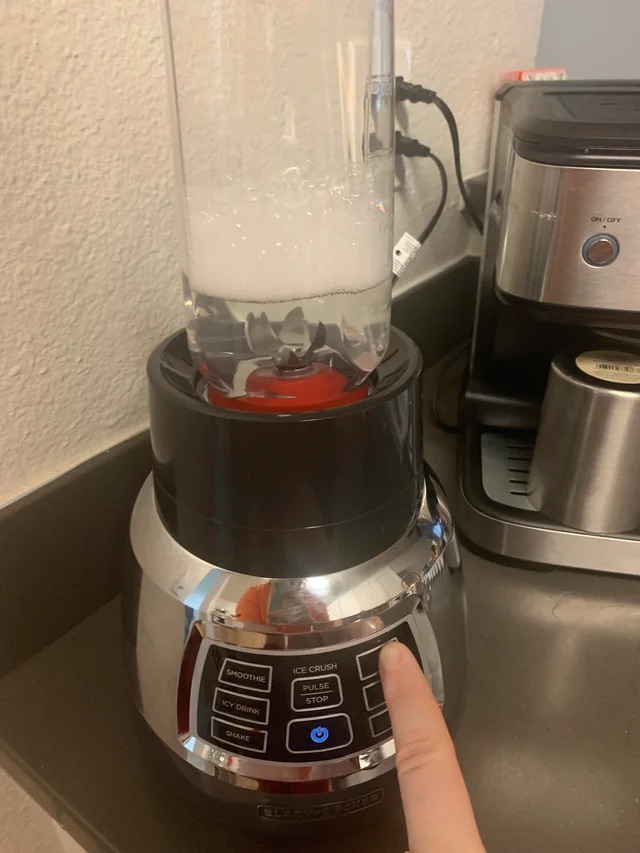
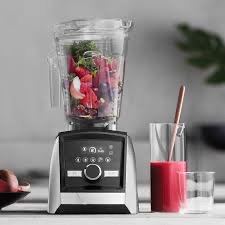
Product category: items_blender
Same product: no